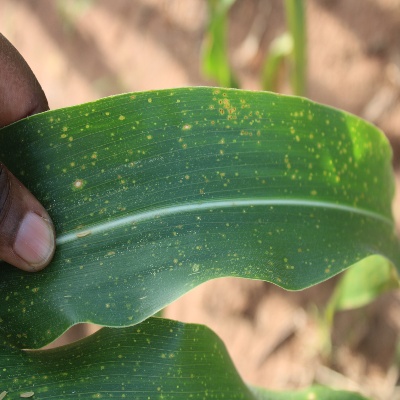
Crop: Maize
Condition: leaf spot